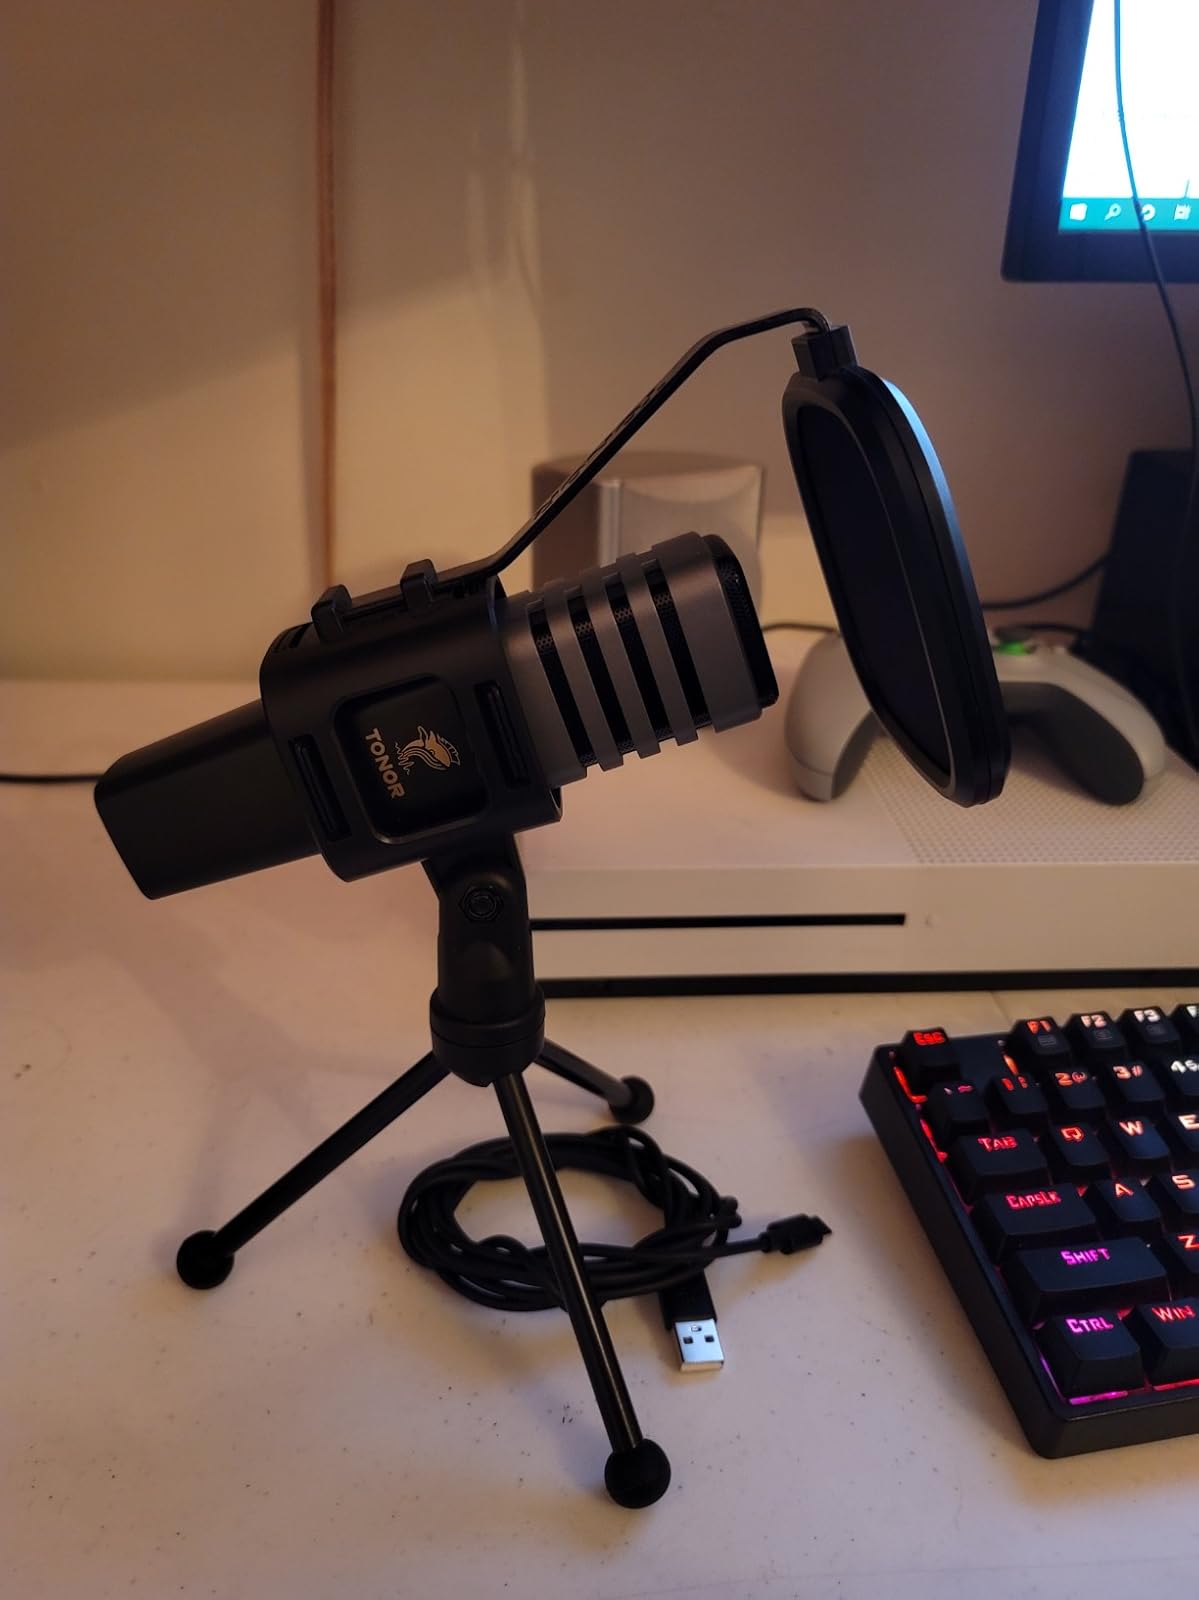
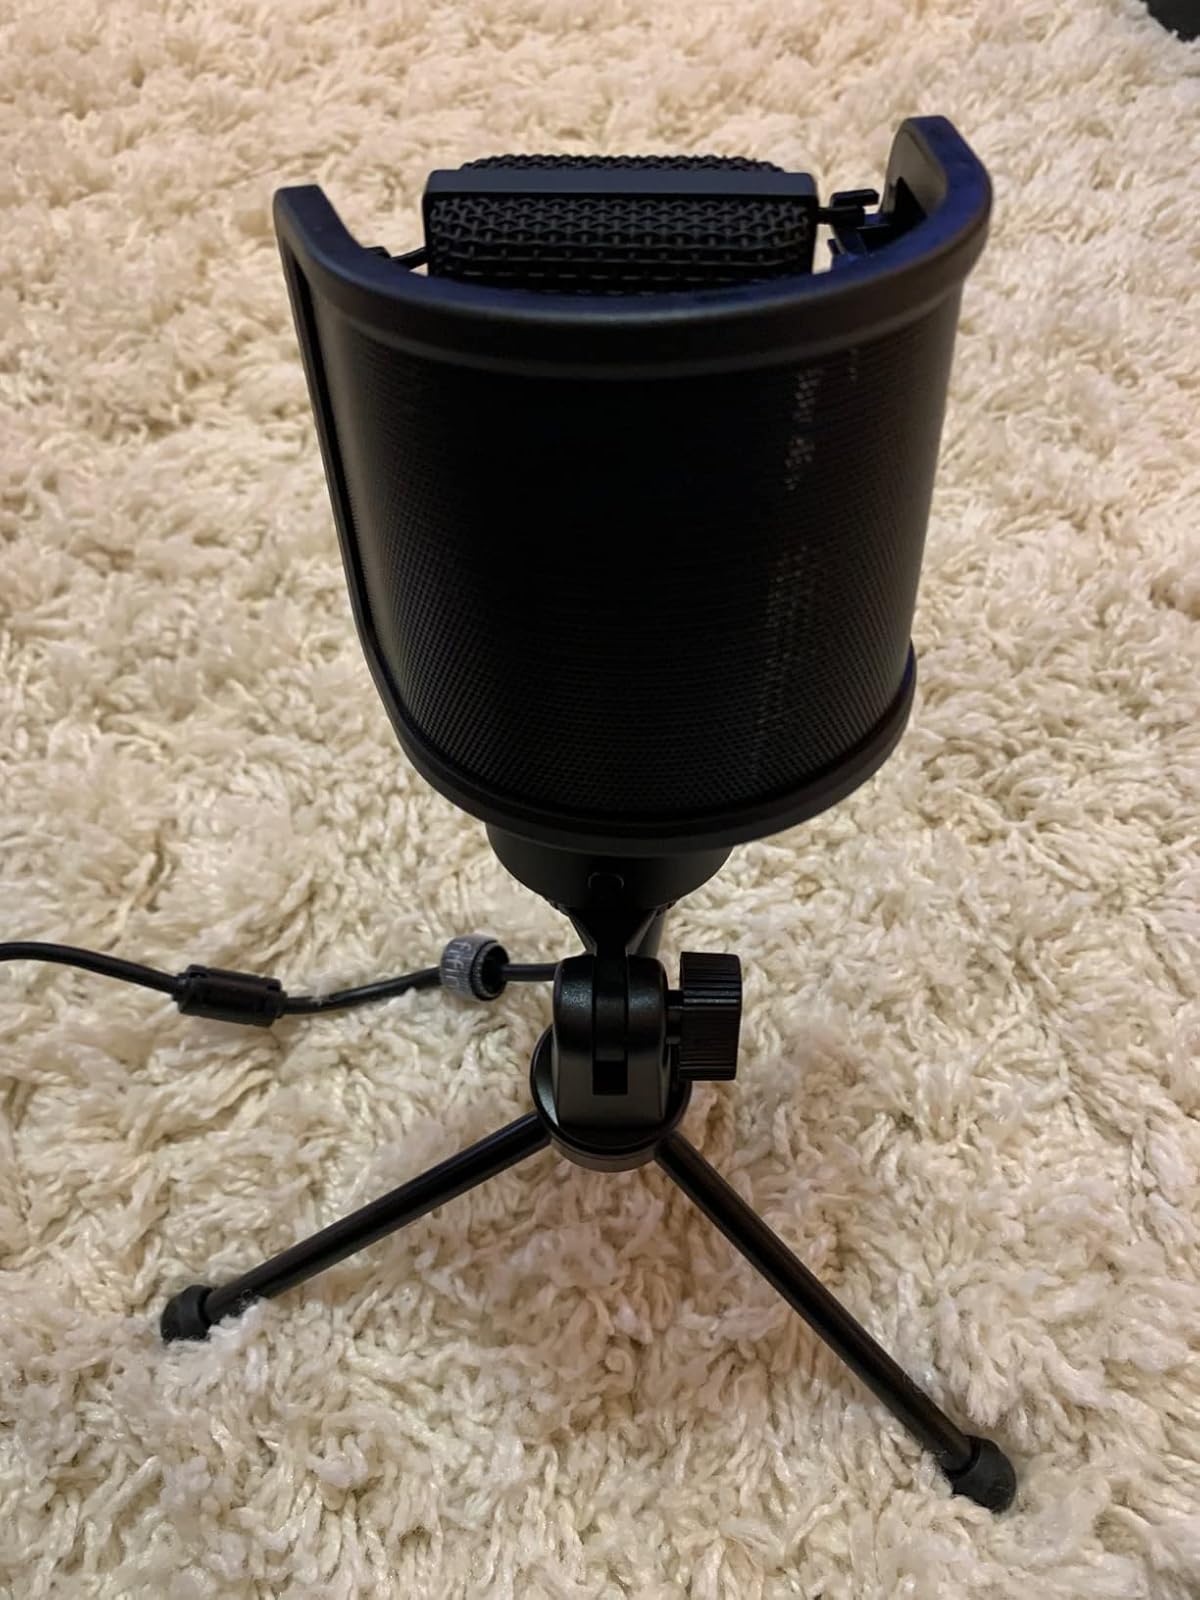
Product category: microphone
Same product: no